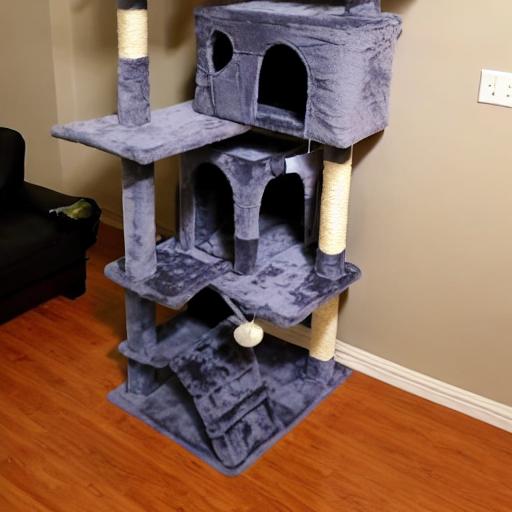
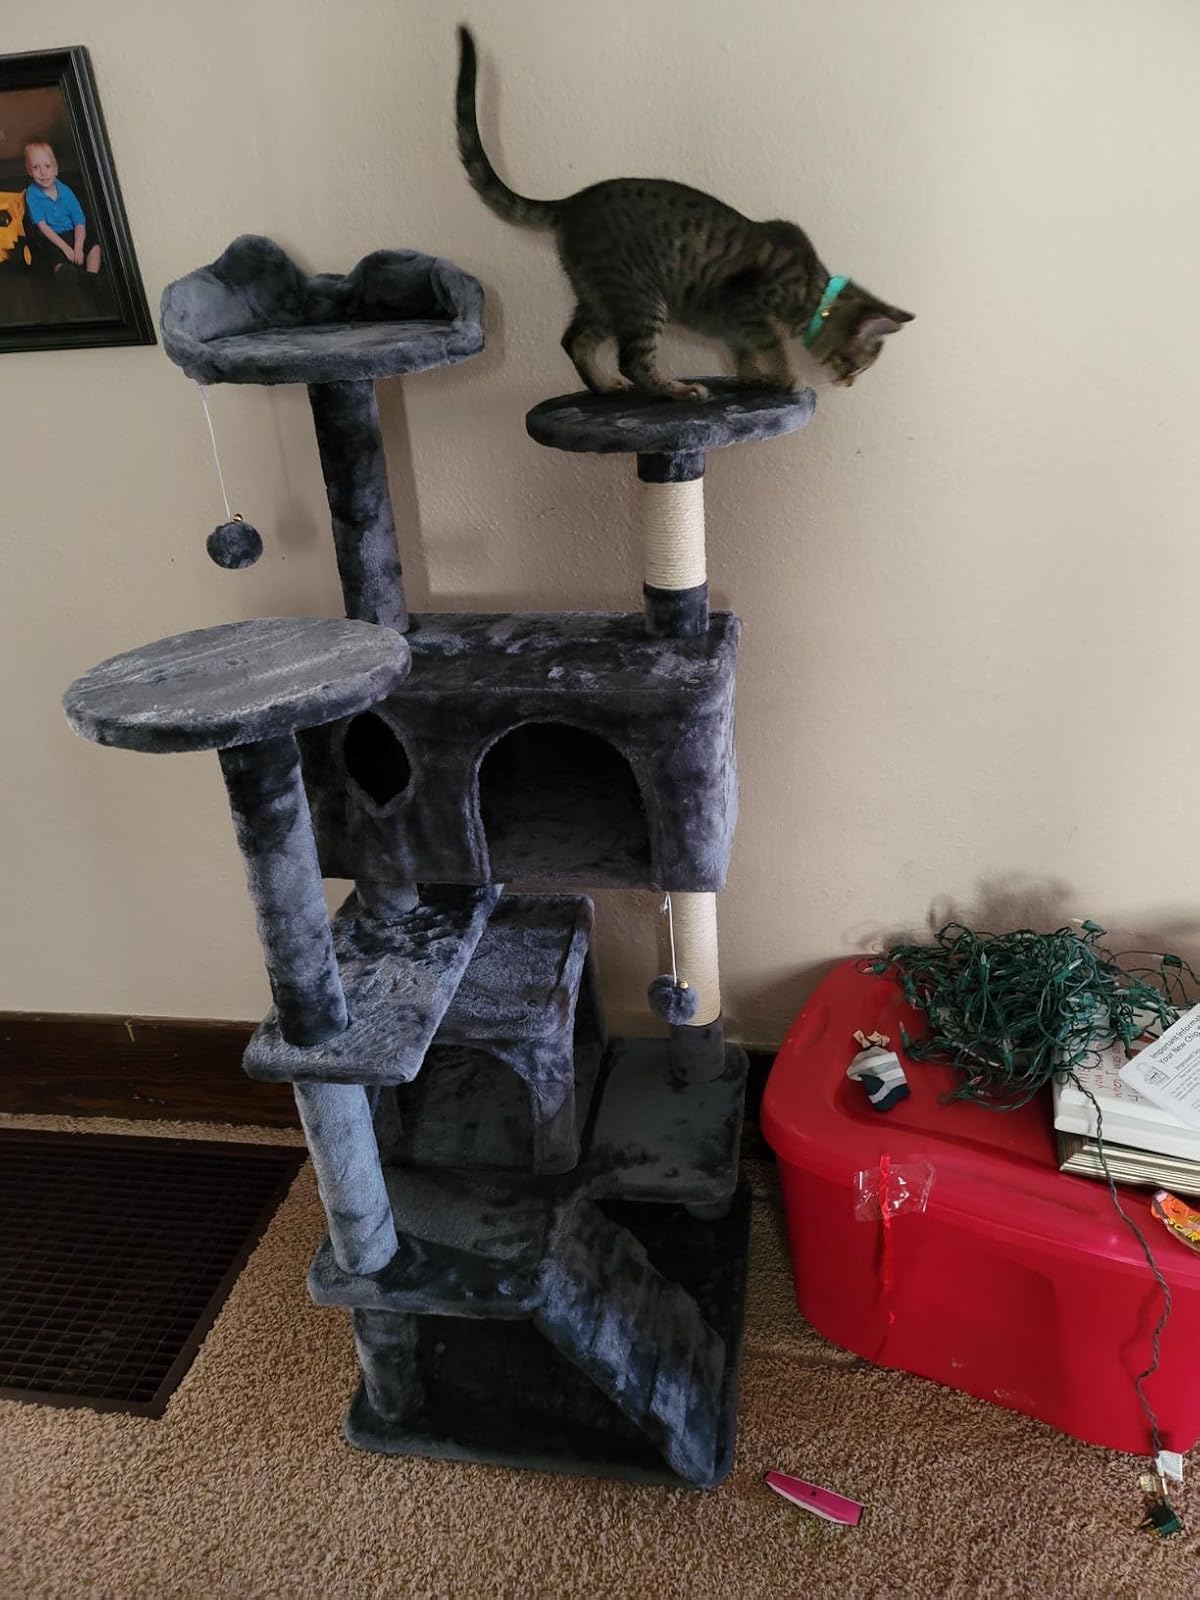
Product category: items_cat tree
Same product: no